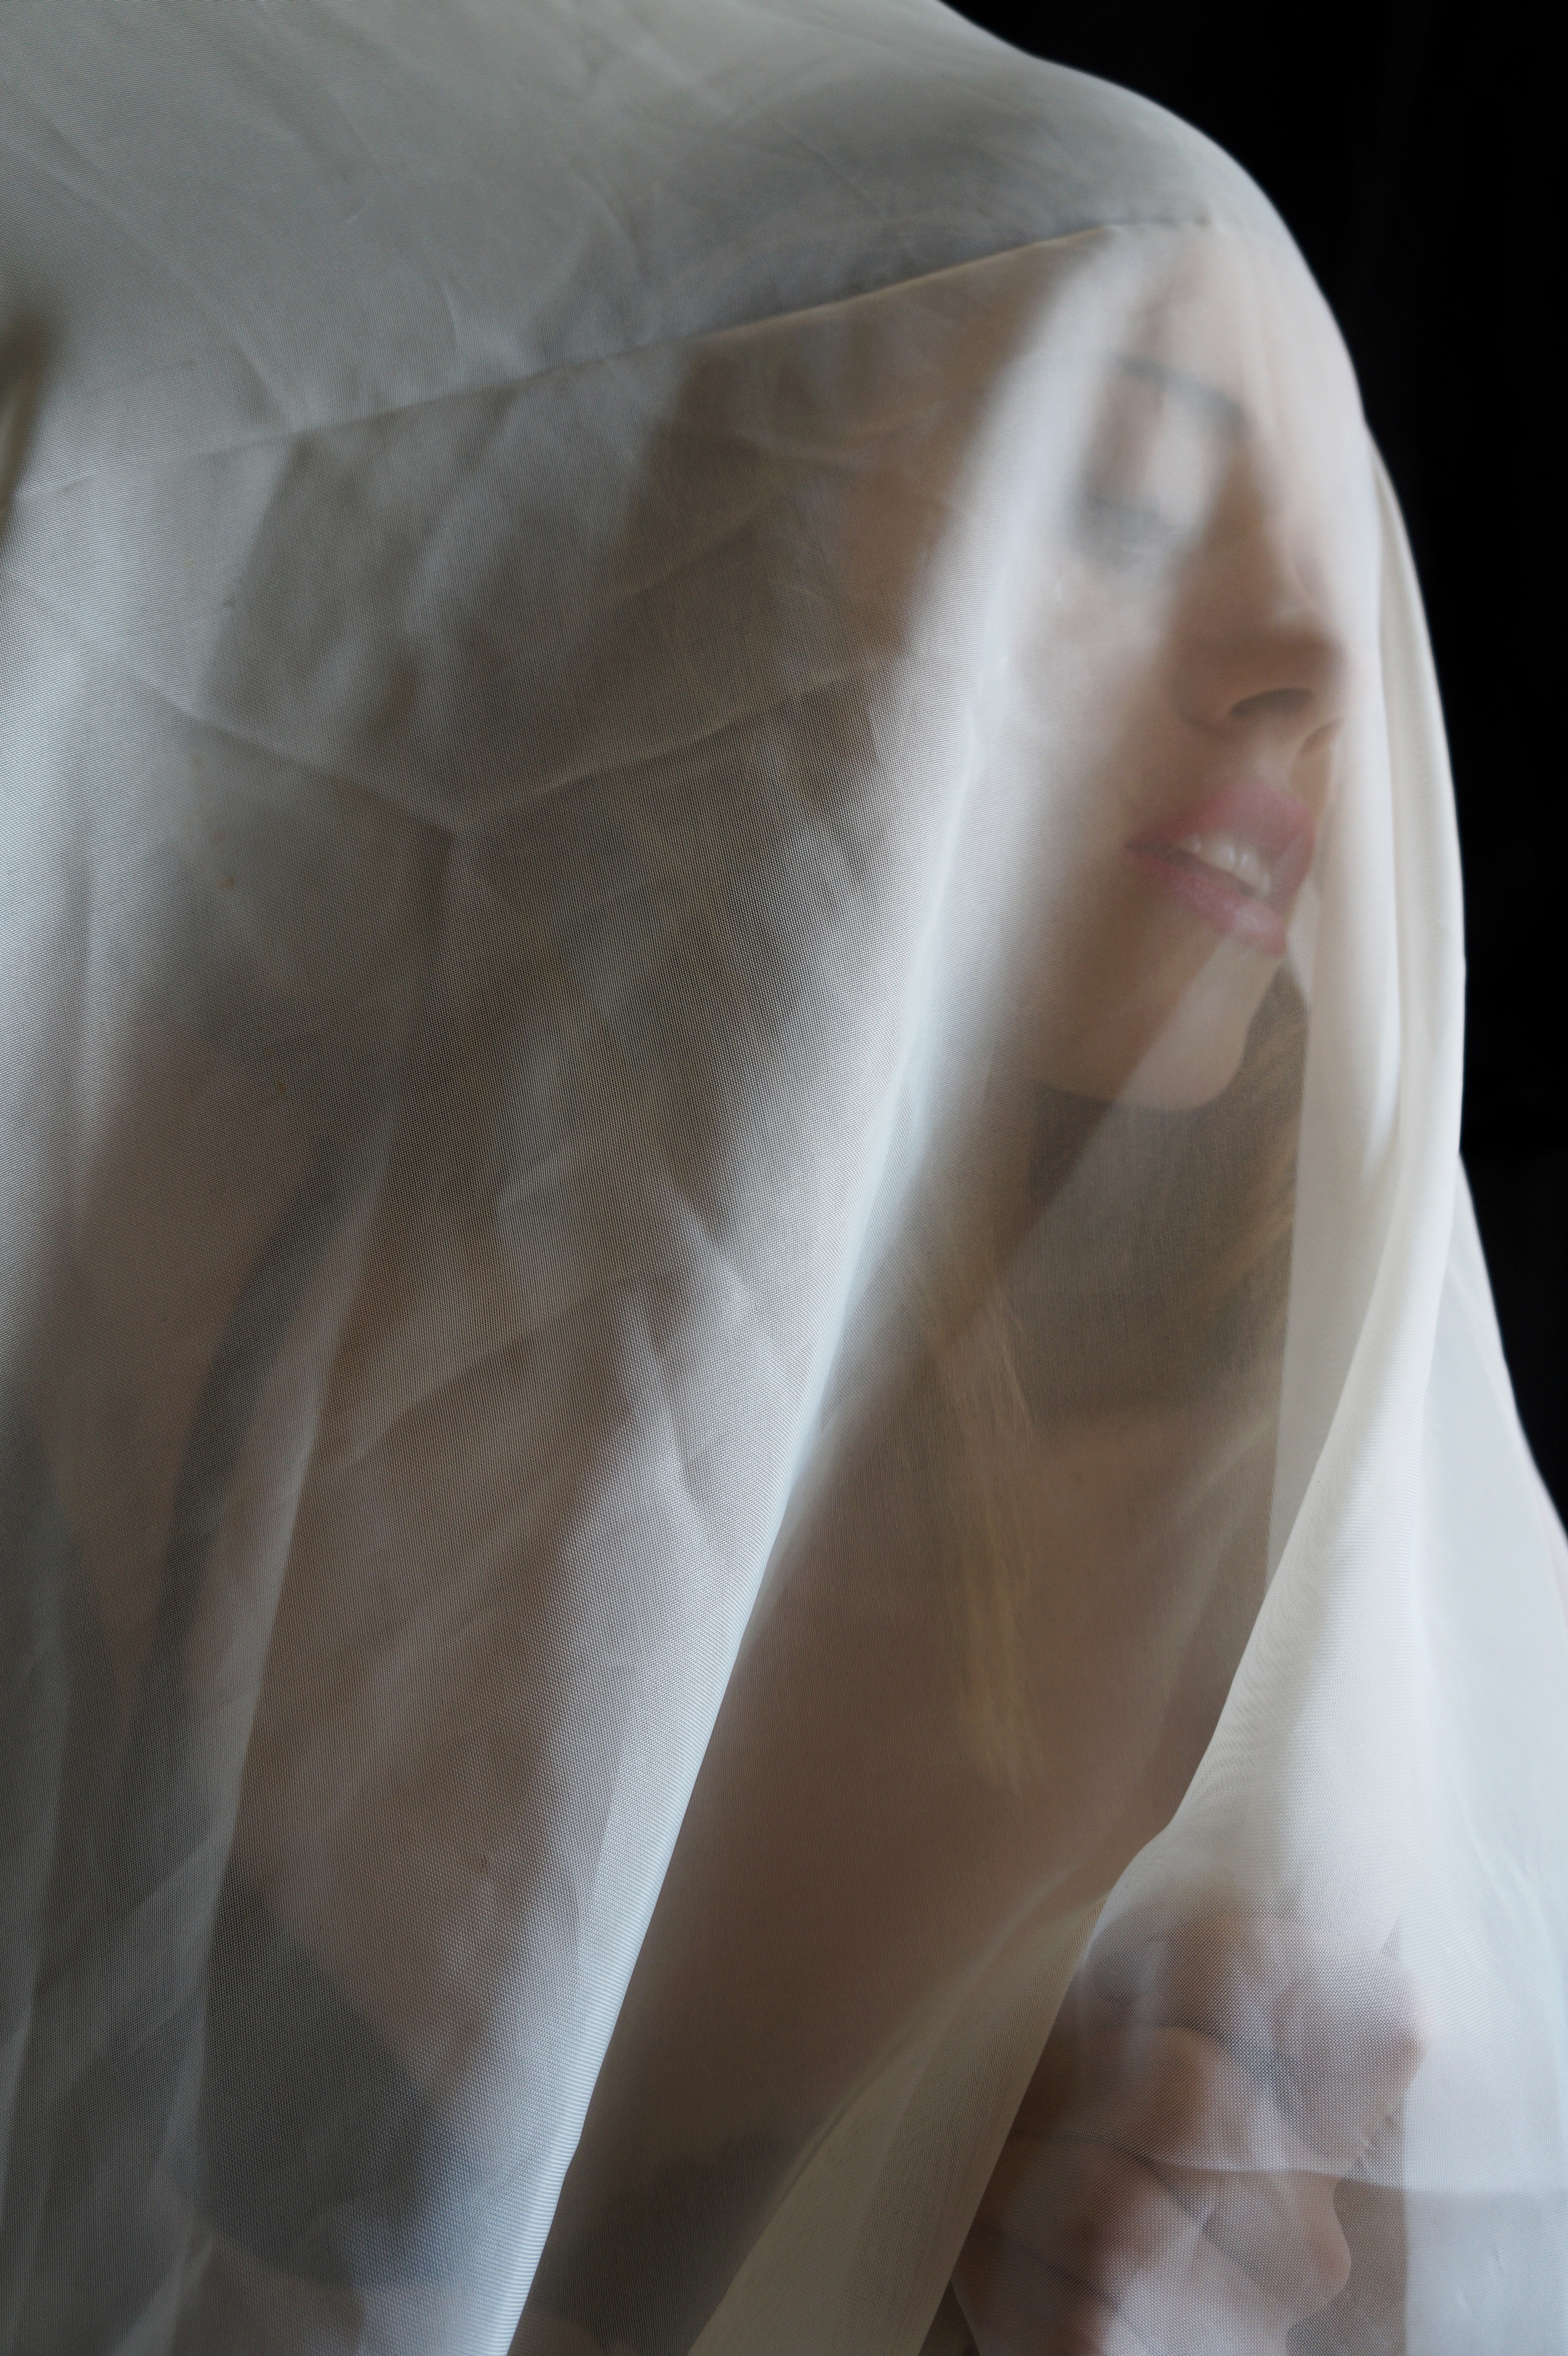
woman, white, trunk, leg, arm, chest, close up, human body, textile, dress, head, beautiful, sexy, hidden, gown, veil, abdomen, curatin, sense